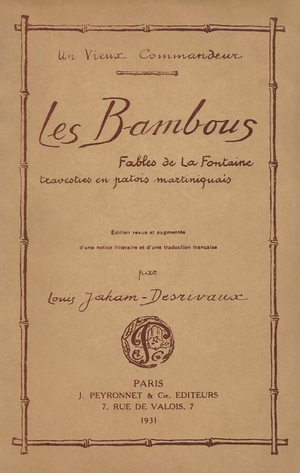
Les Bambous - Fables de La Fontaine travesties en patois martiniquais par François-Achille Marbot